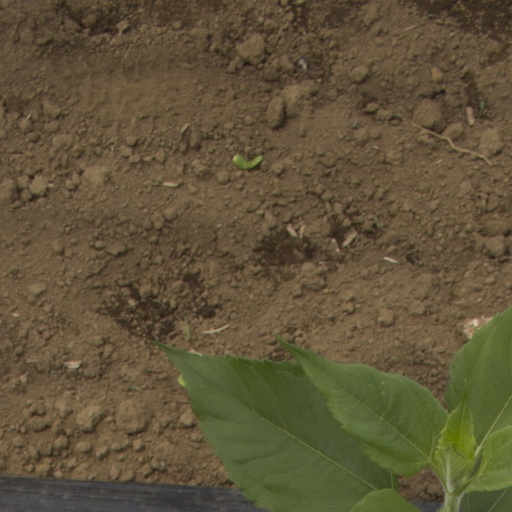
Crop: Jerusalem artichoke